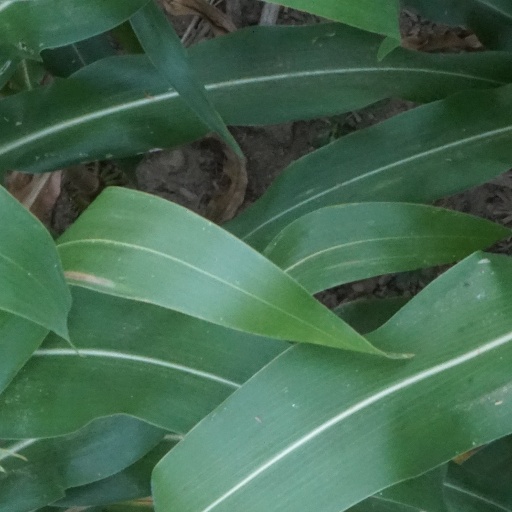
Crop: maize; corn